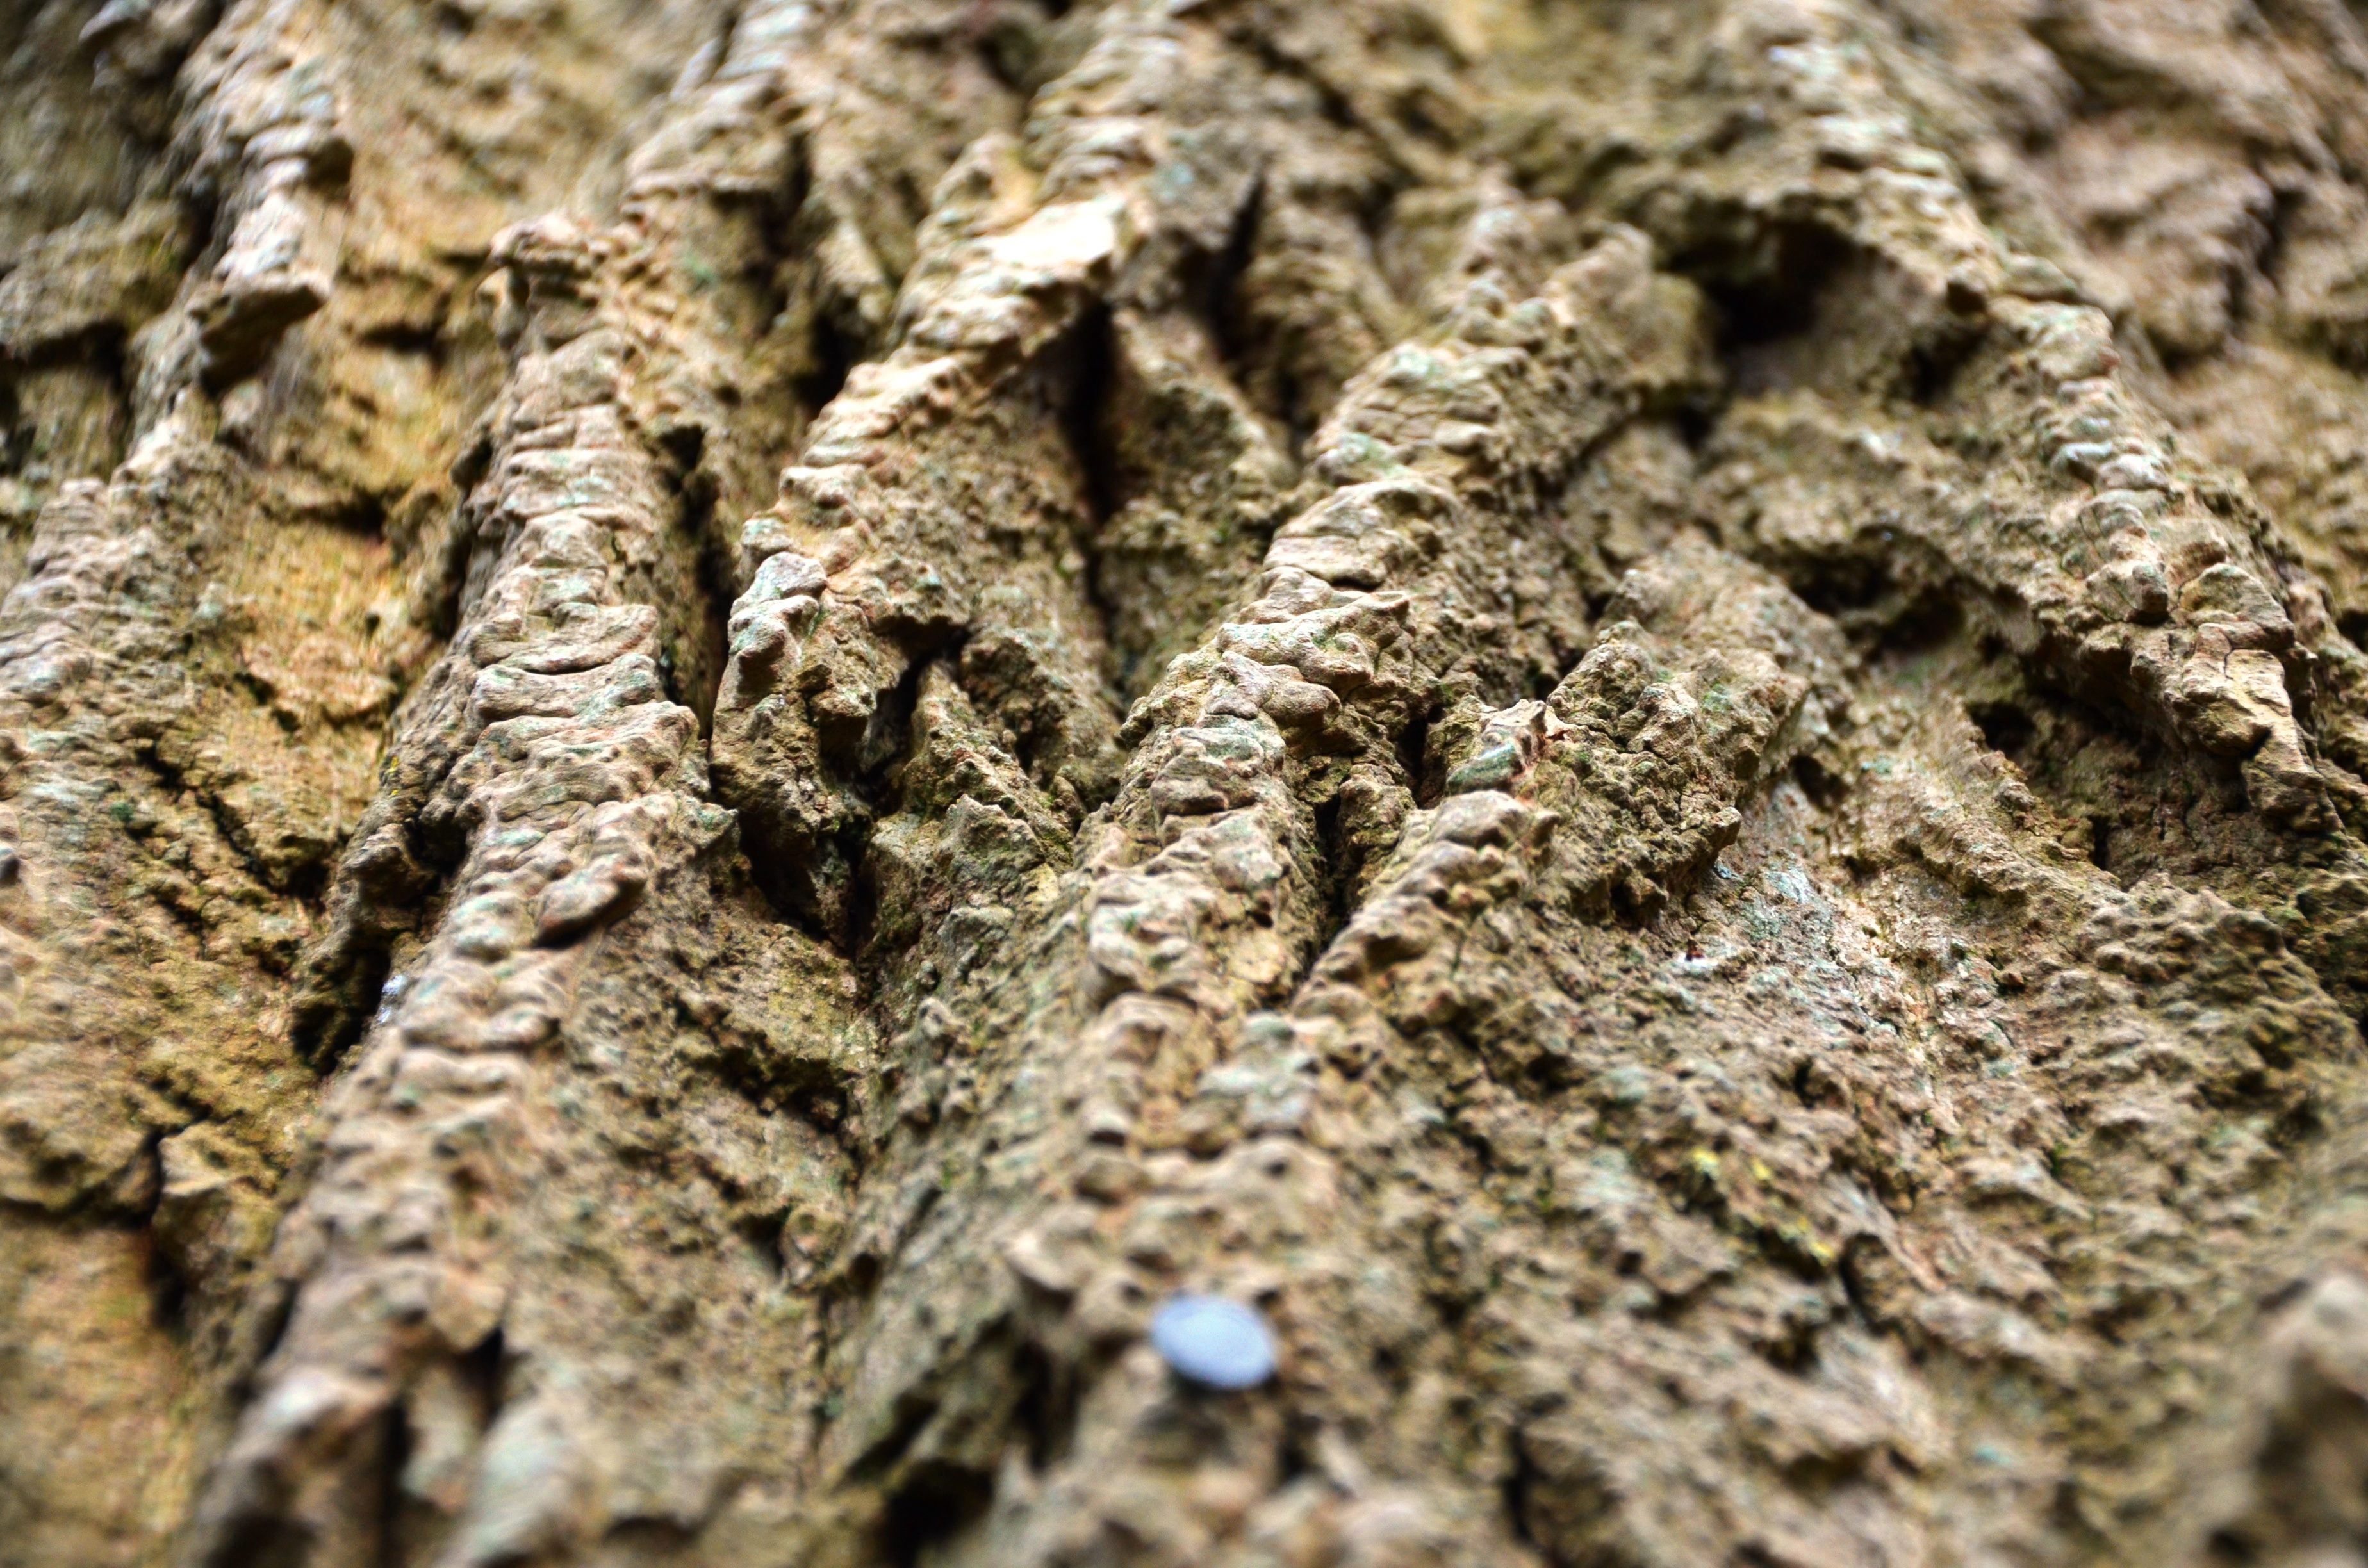
tree, plant, wood, leaf, flower, trunk, bark, wildlife, log, produce, insect, soil, flora, fauna, invertebrate, close up, macro photography, land plant